Vyacheslav Schwarz

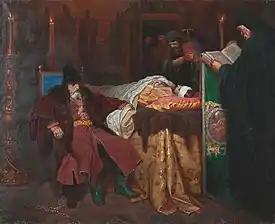
Ivan the Terrible by the body of his son, who he has murdered (1864)

Born in Kursk to a Russian family, paternally he was also of Danish ancestry. His father was Lieutenant General , hero of the Patriotic War of 1812 and later chief of the Jaro-Belokany Military District in Zakatali Okrug, where Vyacheslav spent his childhood.